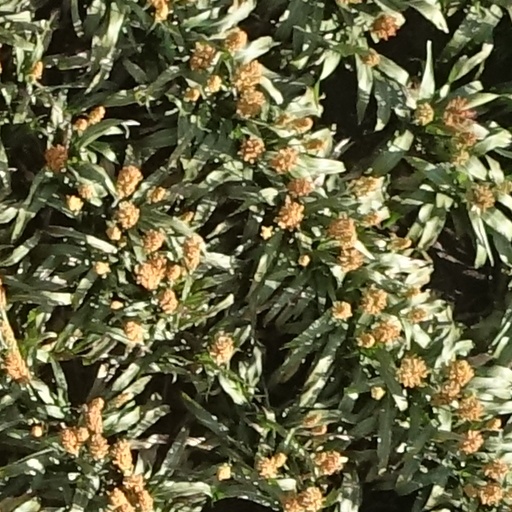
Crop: sorghum